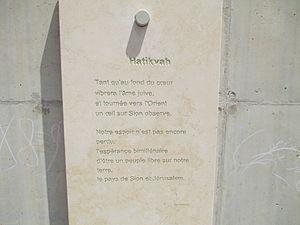
Hatikvah est l’hymne national de l’État d’Israël depuis sa création en 1948.